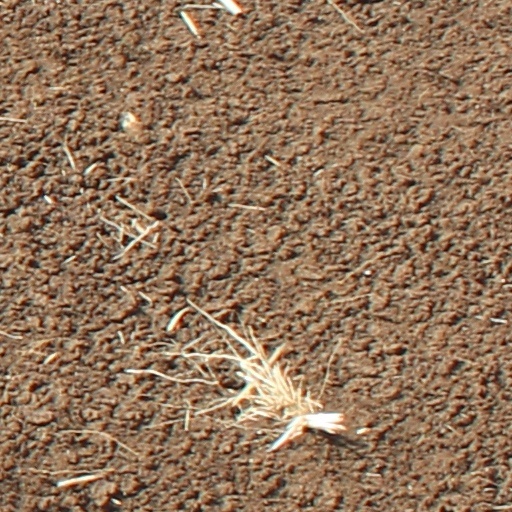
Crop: wheat